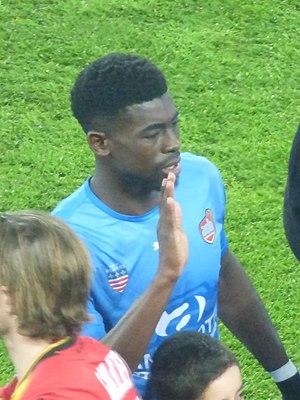
Simon Gbegnon avant le match RC Lens / AS Béziers, comptant pour la 23ème journée du championnat de France de football de Ligue 2 2018-2019, le 4 février 2019, au Stade Bollaert-Delelis.
Simon Gbegnon, né le 27 octobre 1992 à Nantes, est un footballeur international togolais. Il évolue au poste de milieu défensif au Dinamo Tbilissi.